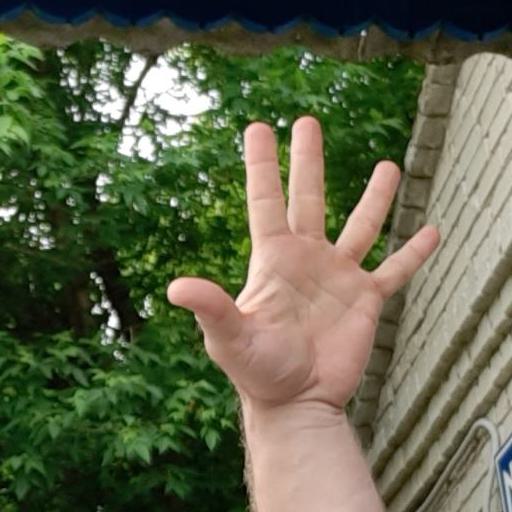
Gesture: palm